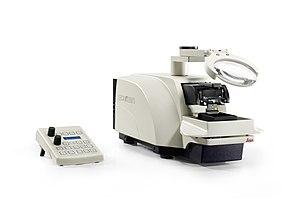
Un vibratome est un instrument utilisé pour couper de fines tranches de matériau. Il est similaire à un microtome mais utilise une lame vibrante pour couper à travers les tissus. Vibratome n'est pas un nom générique mais une marque déposée de Leica Biosystems Richmond, Inc. aux États-Unis.